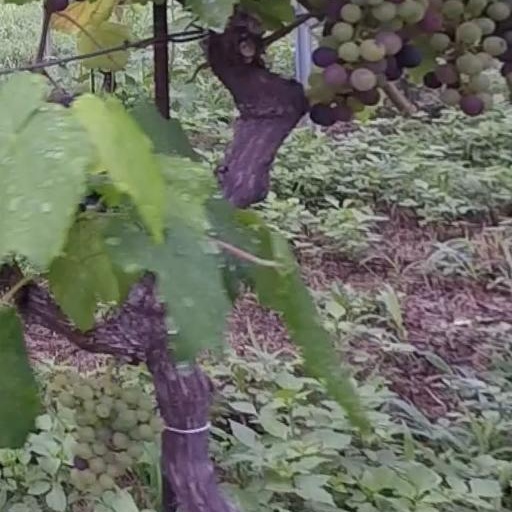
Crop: grape